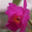
Label: orchid